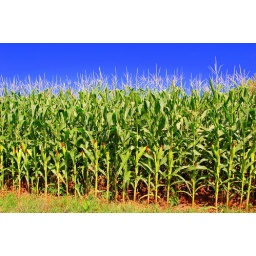
This is a cornfield in the west end of Hastings. I like the blue sky against the green plants.